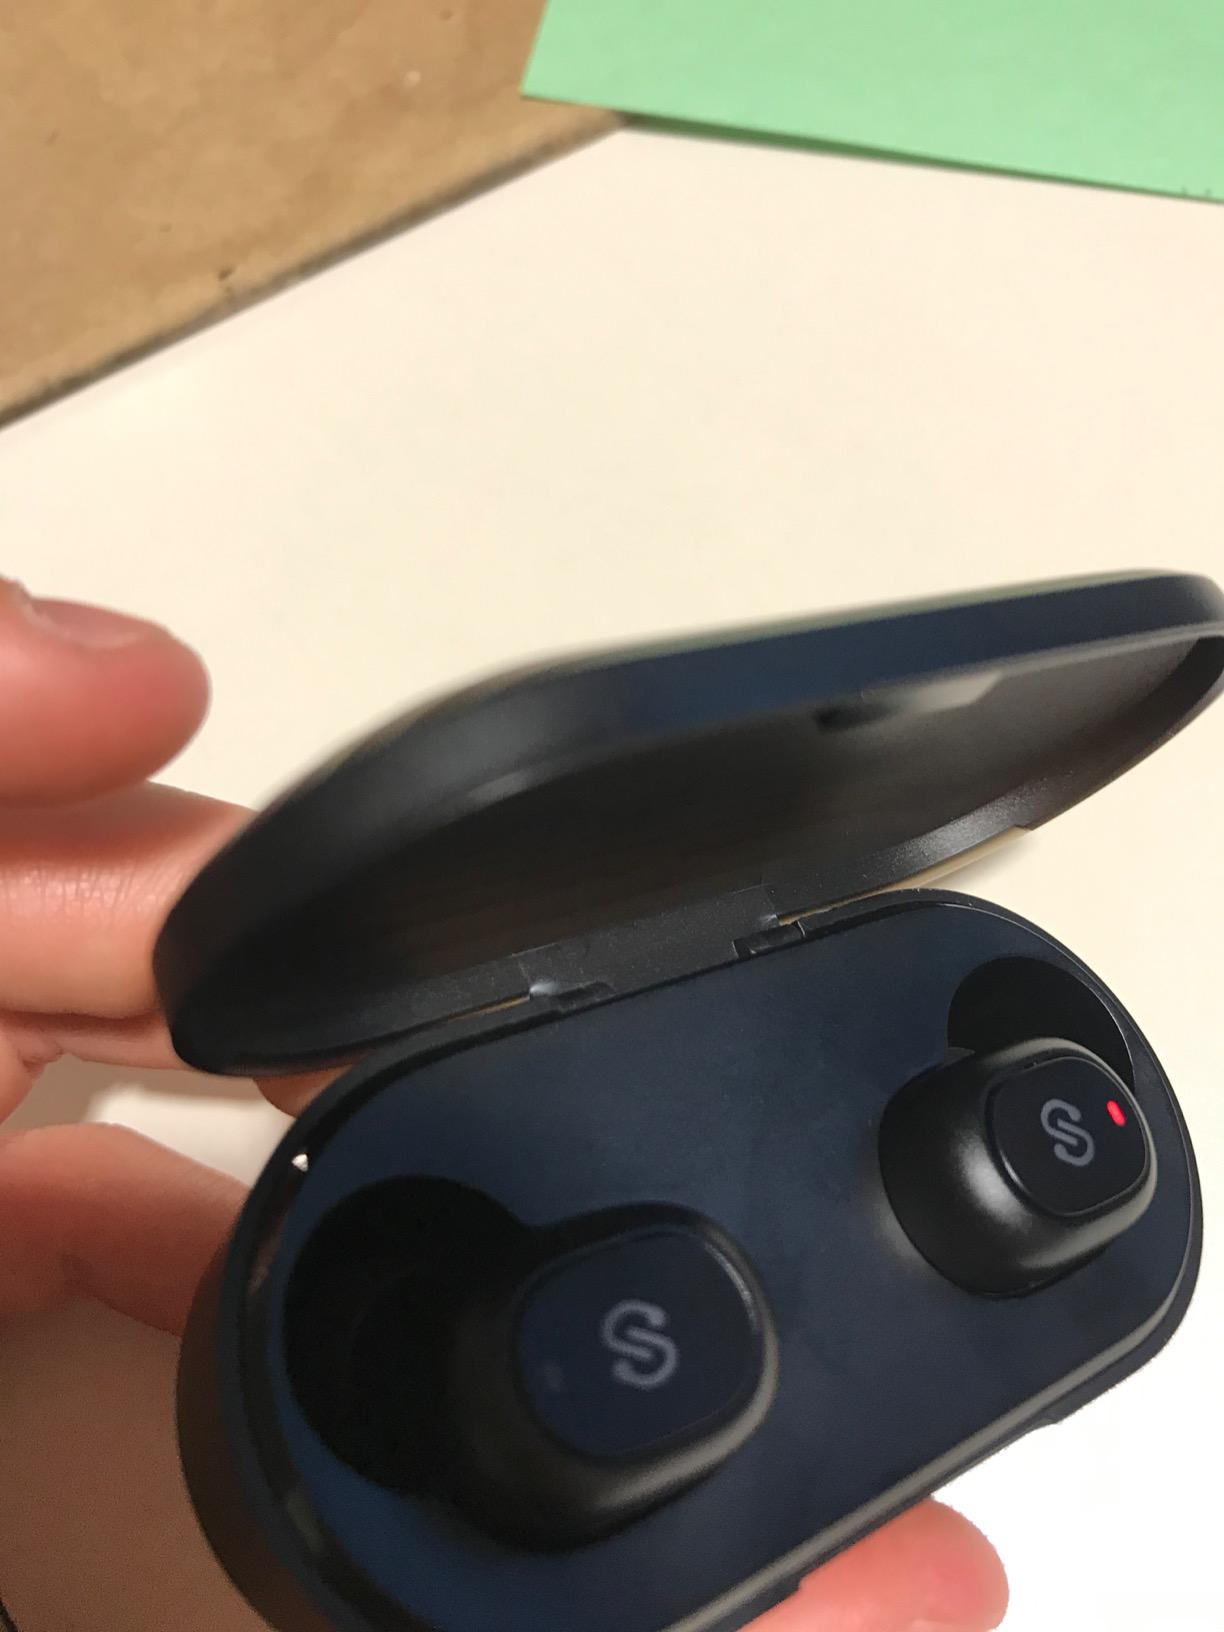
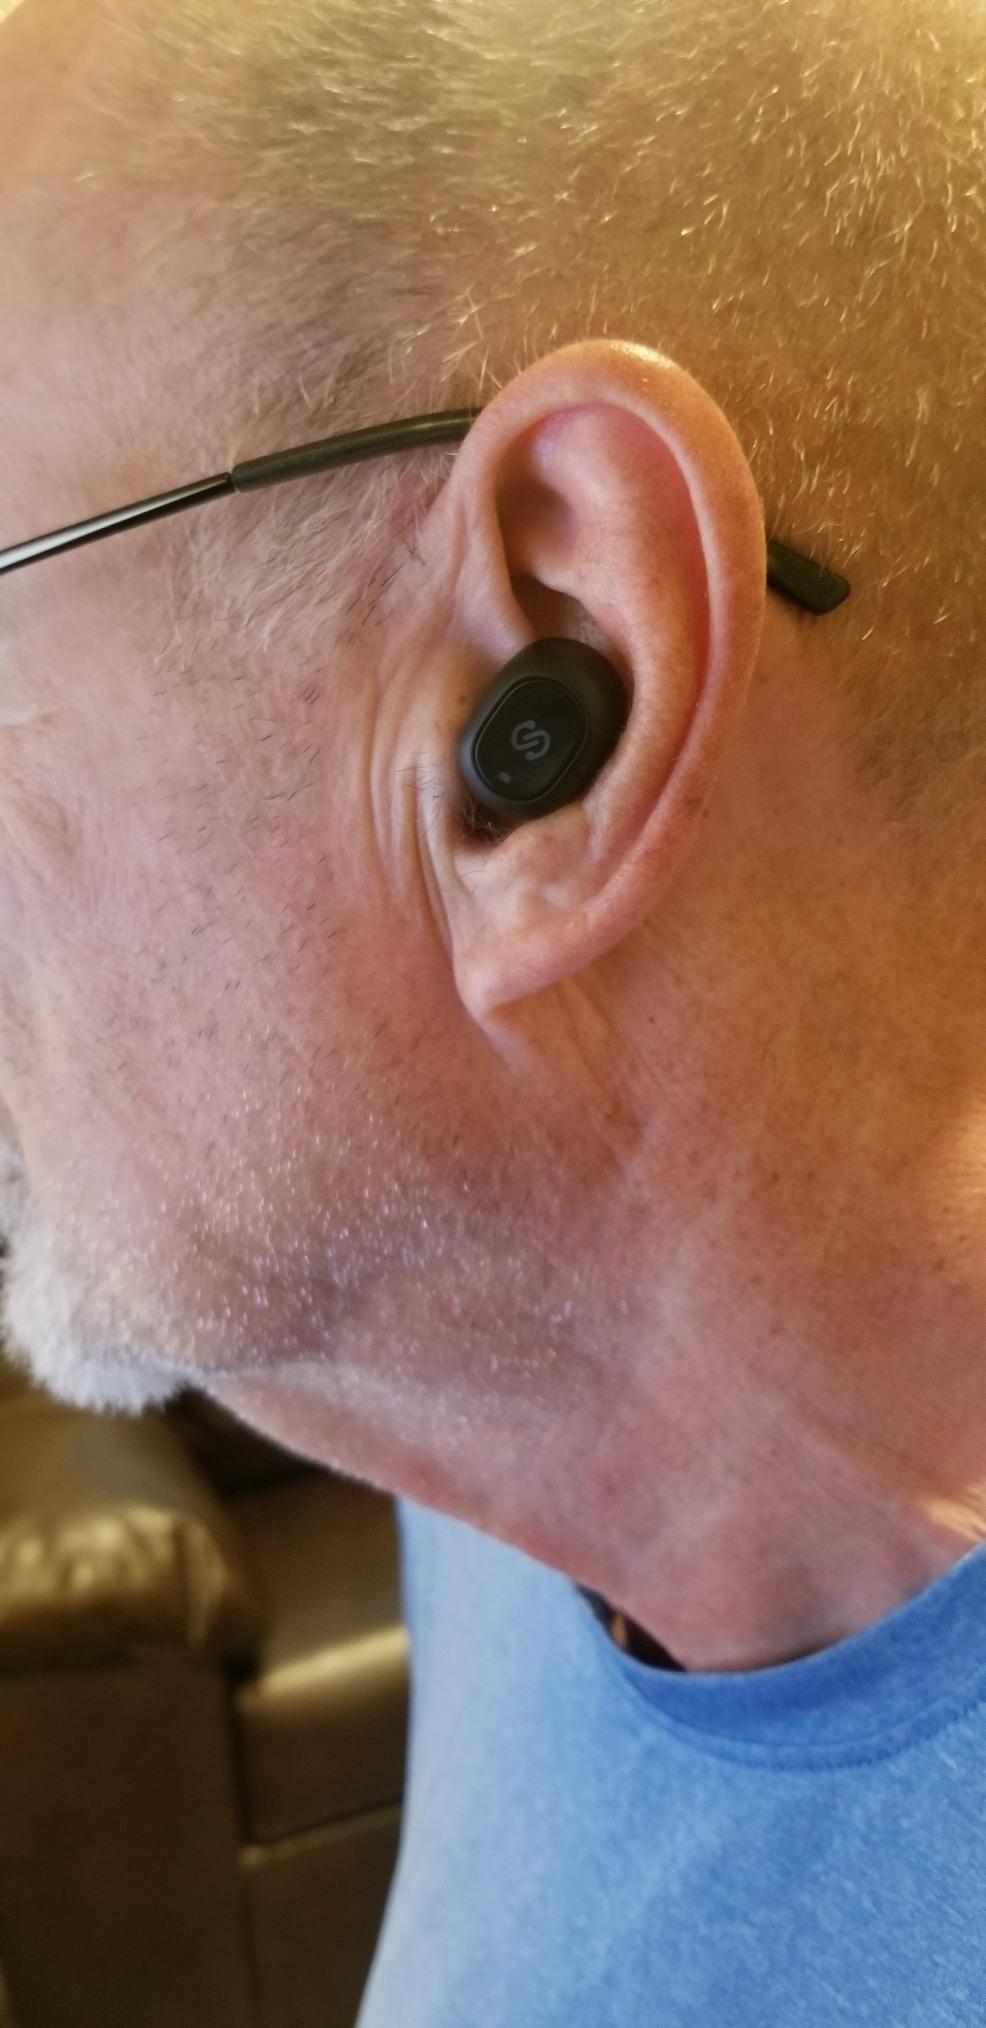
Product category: earbuds
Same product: yes